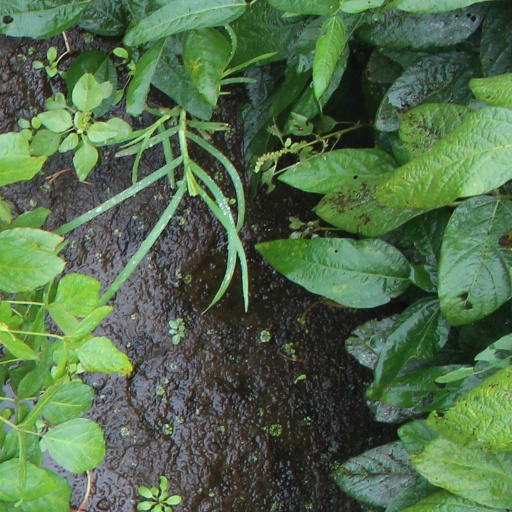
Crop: soybean